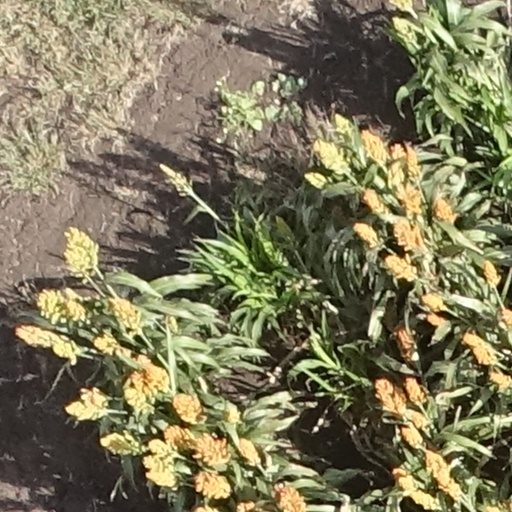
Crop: sorghum